Smallburgh

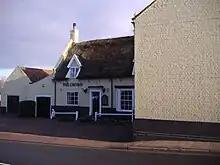
The Crown Inn, Smallburgh

The Crown Inn is situated on the eastern side of the A149 road that runs through the centre of the village. It is a 15th-century coaching inn with a great deal of history. It is of timber-framed construction and has a thatched roof hipped on the eastern side and gabled on the western end. The once-large upper room above the bar has now been divided into rooms by stud walls, but was once used for public occasions. The Crown was enlarged with an extra wing in the eighteenth century.